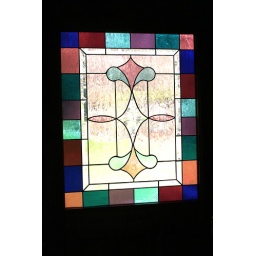
Stained glass in front door